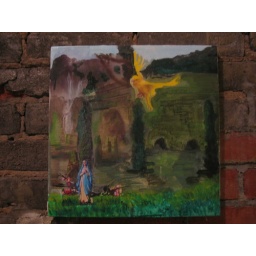
flight of the yellow bird over santa maria